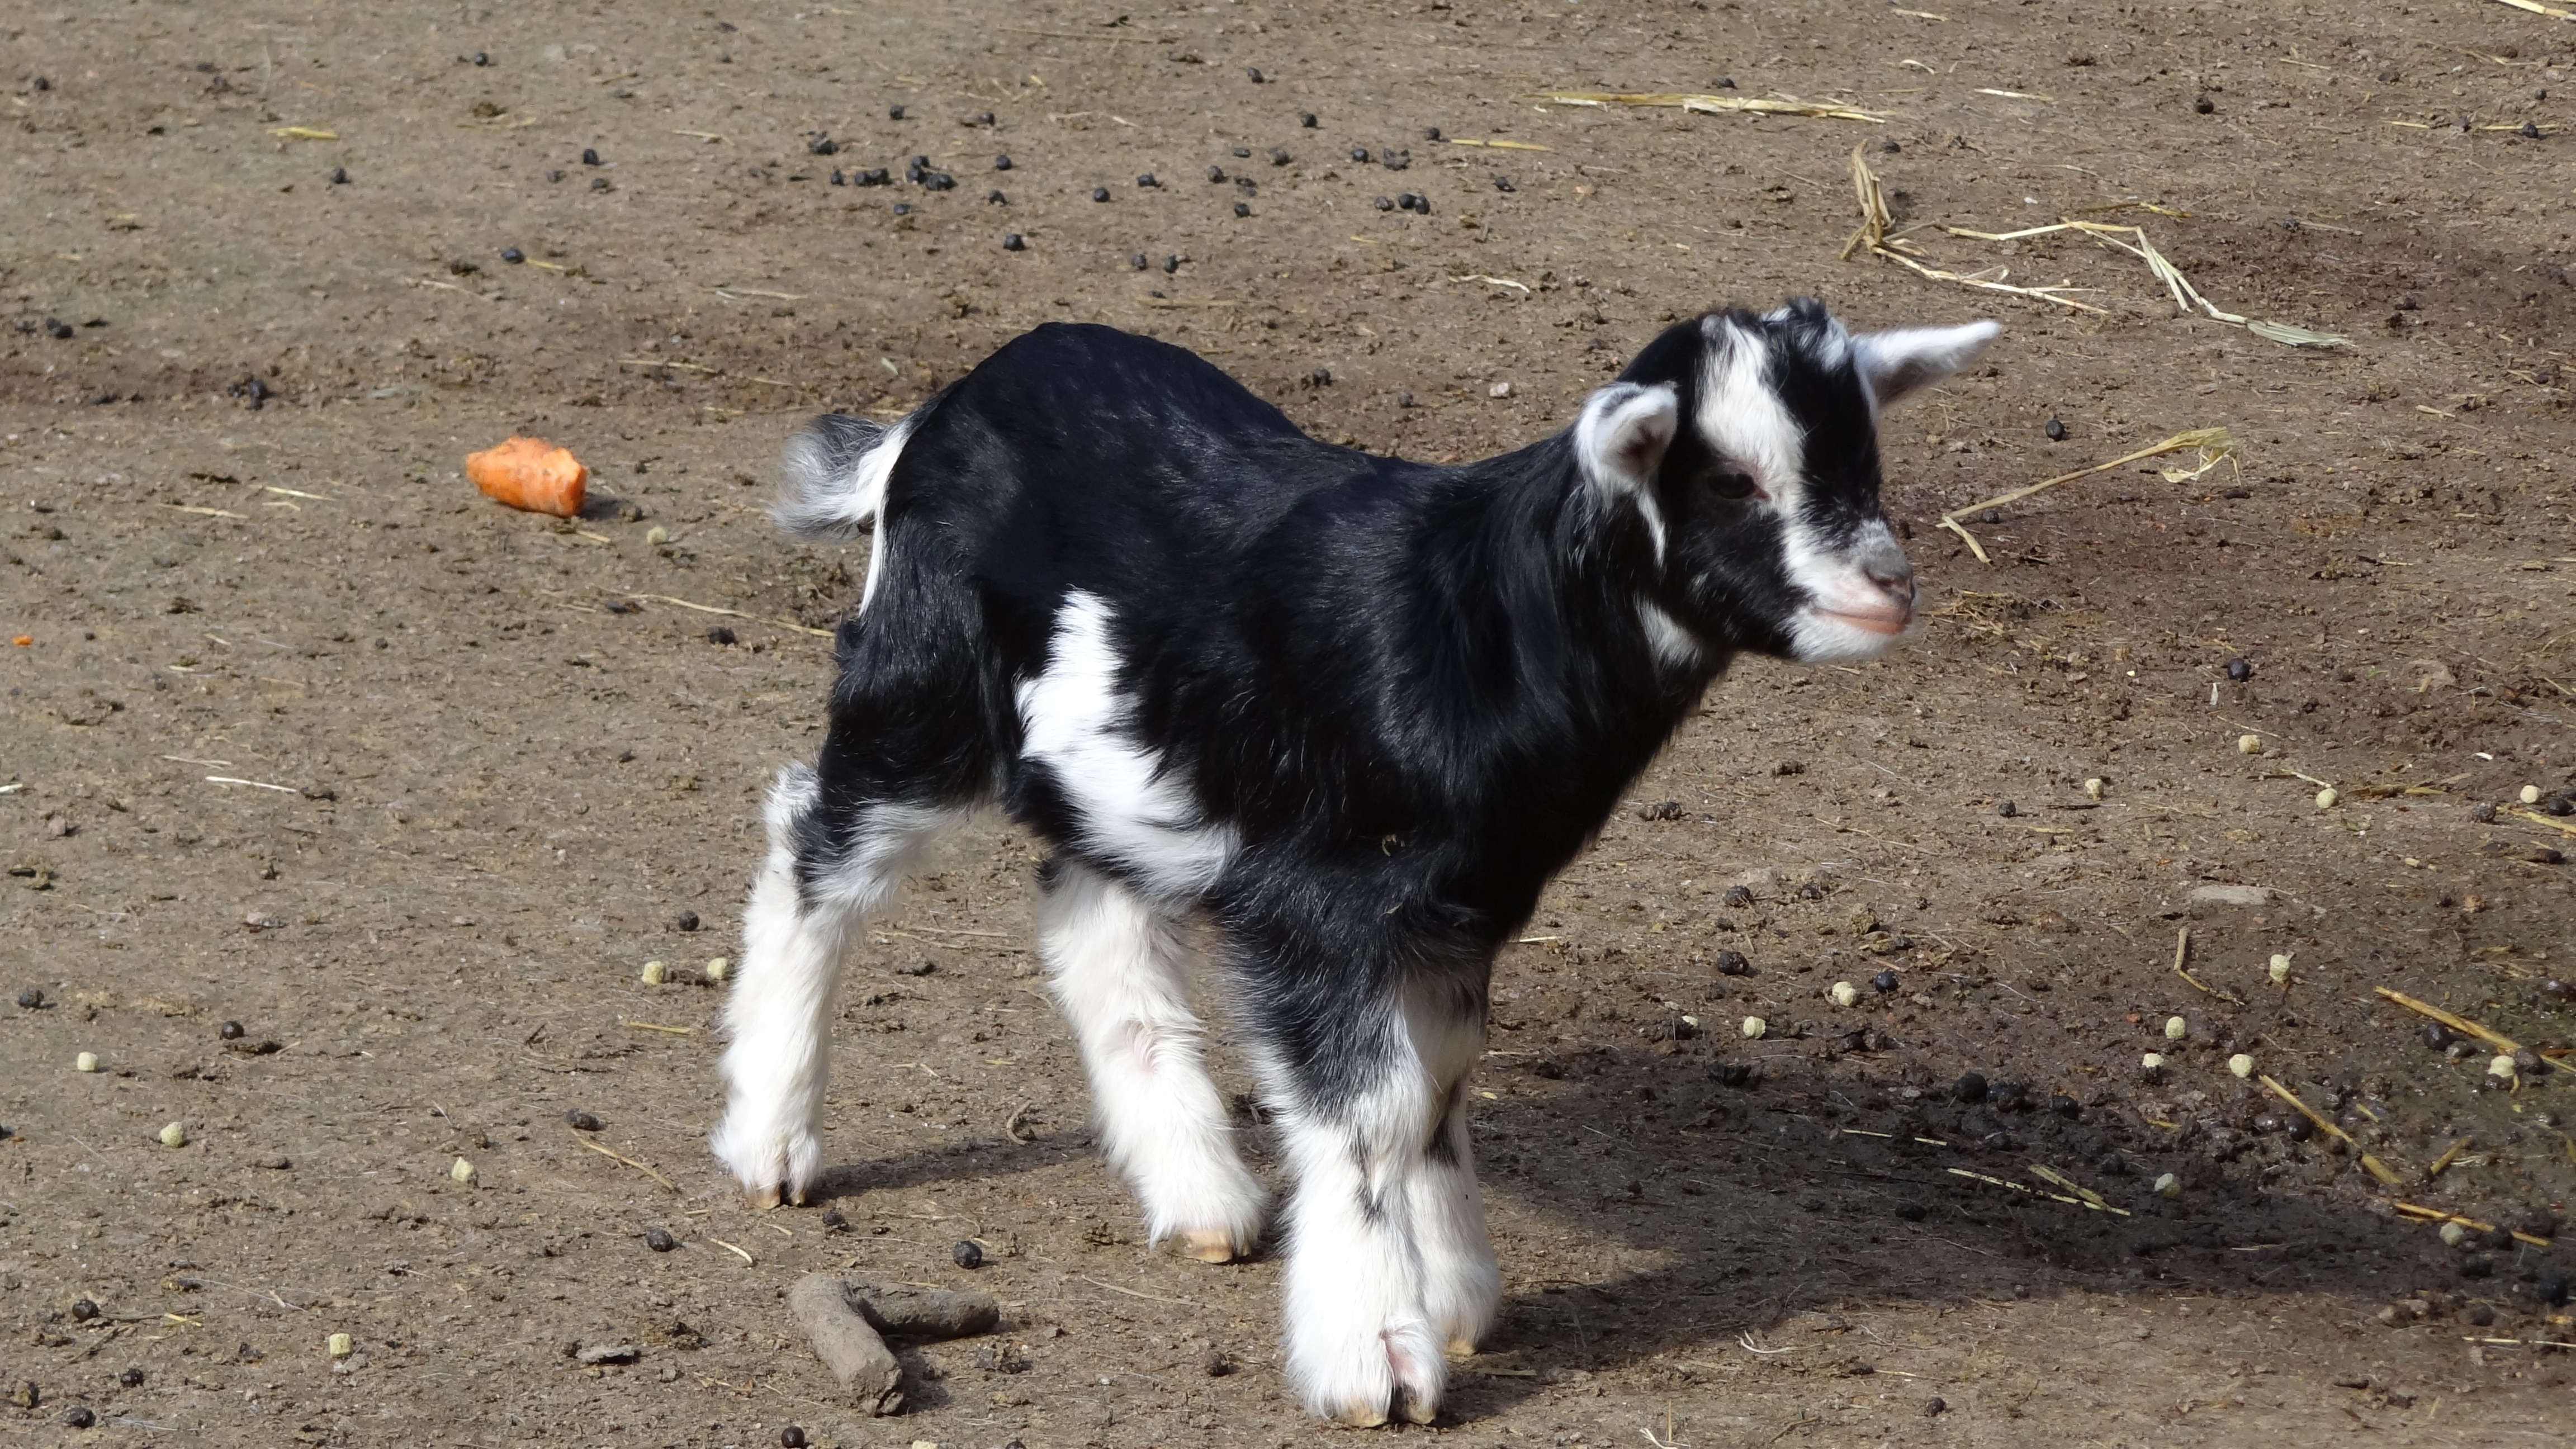
farm, animal, goat, mammal, goats, mammals, vertebrate, yak, horns, herding, cattle like mammal, cow goat family